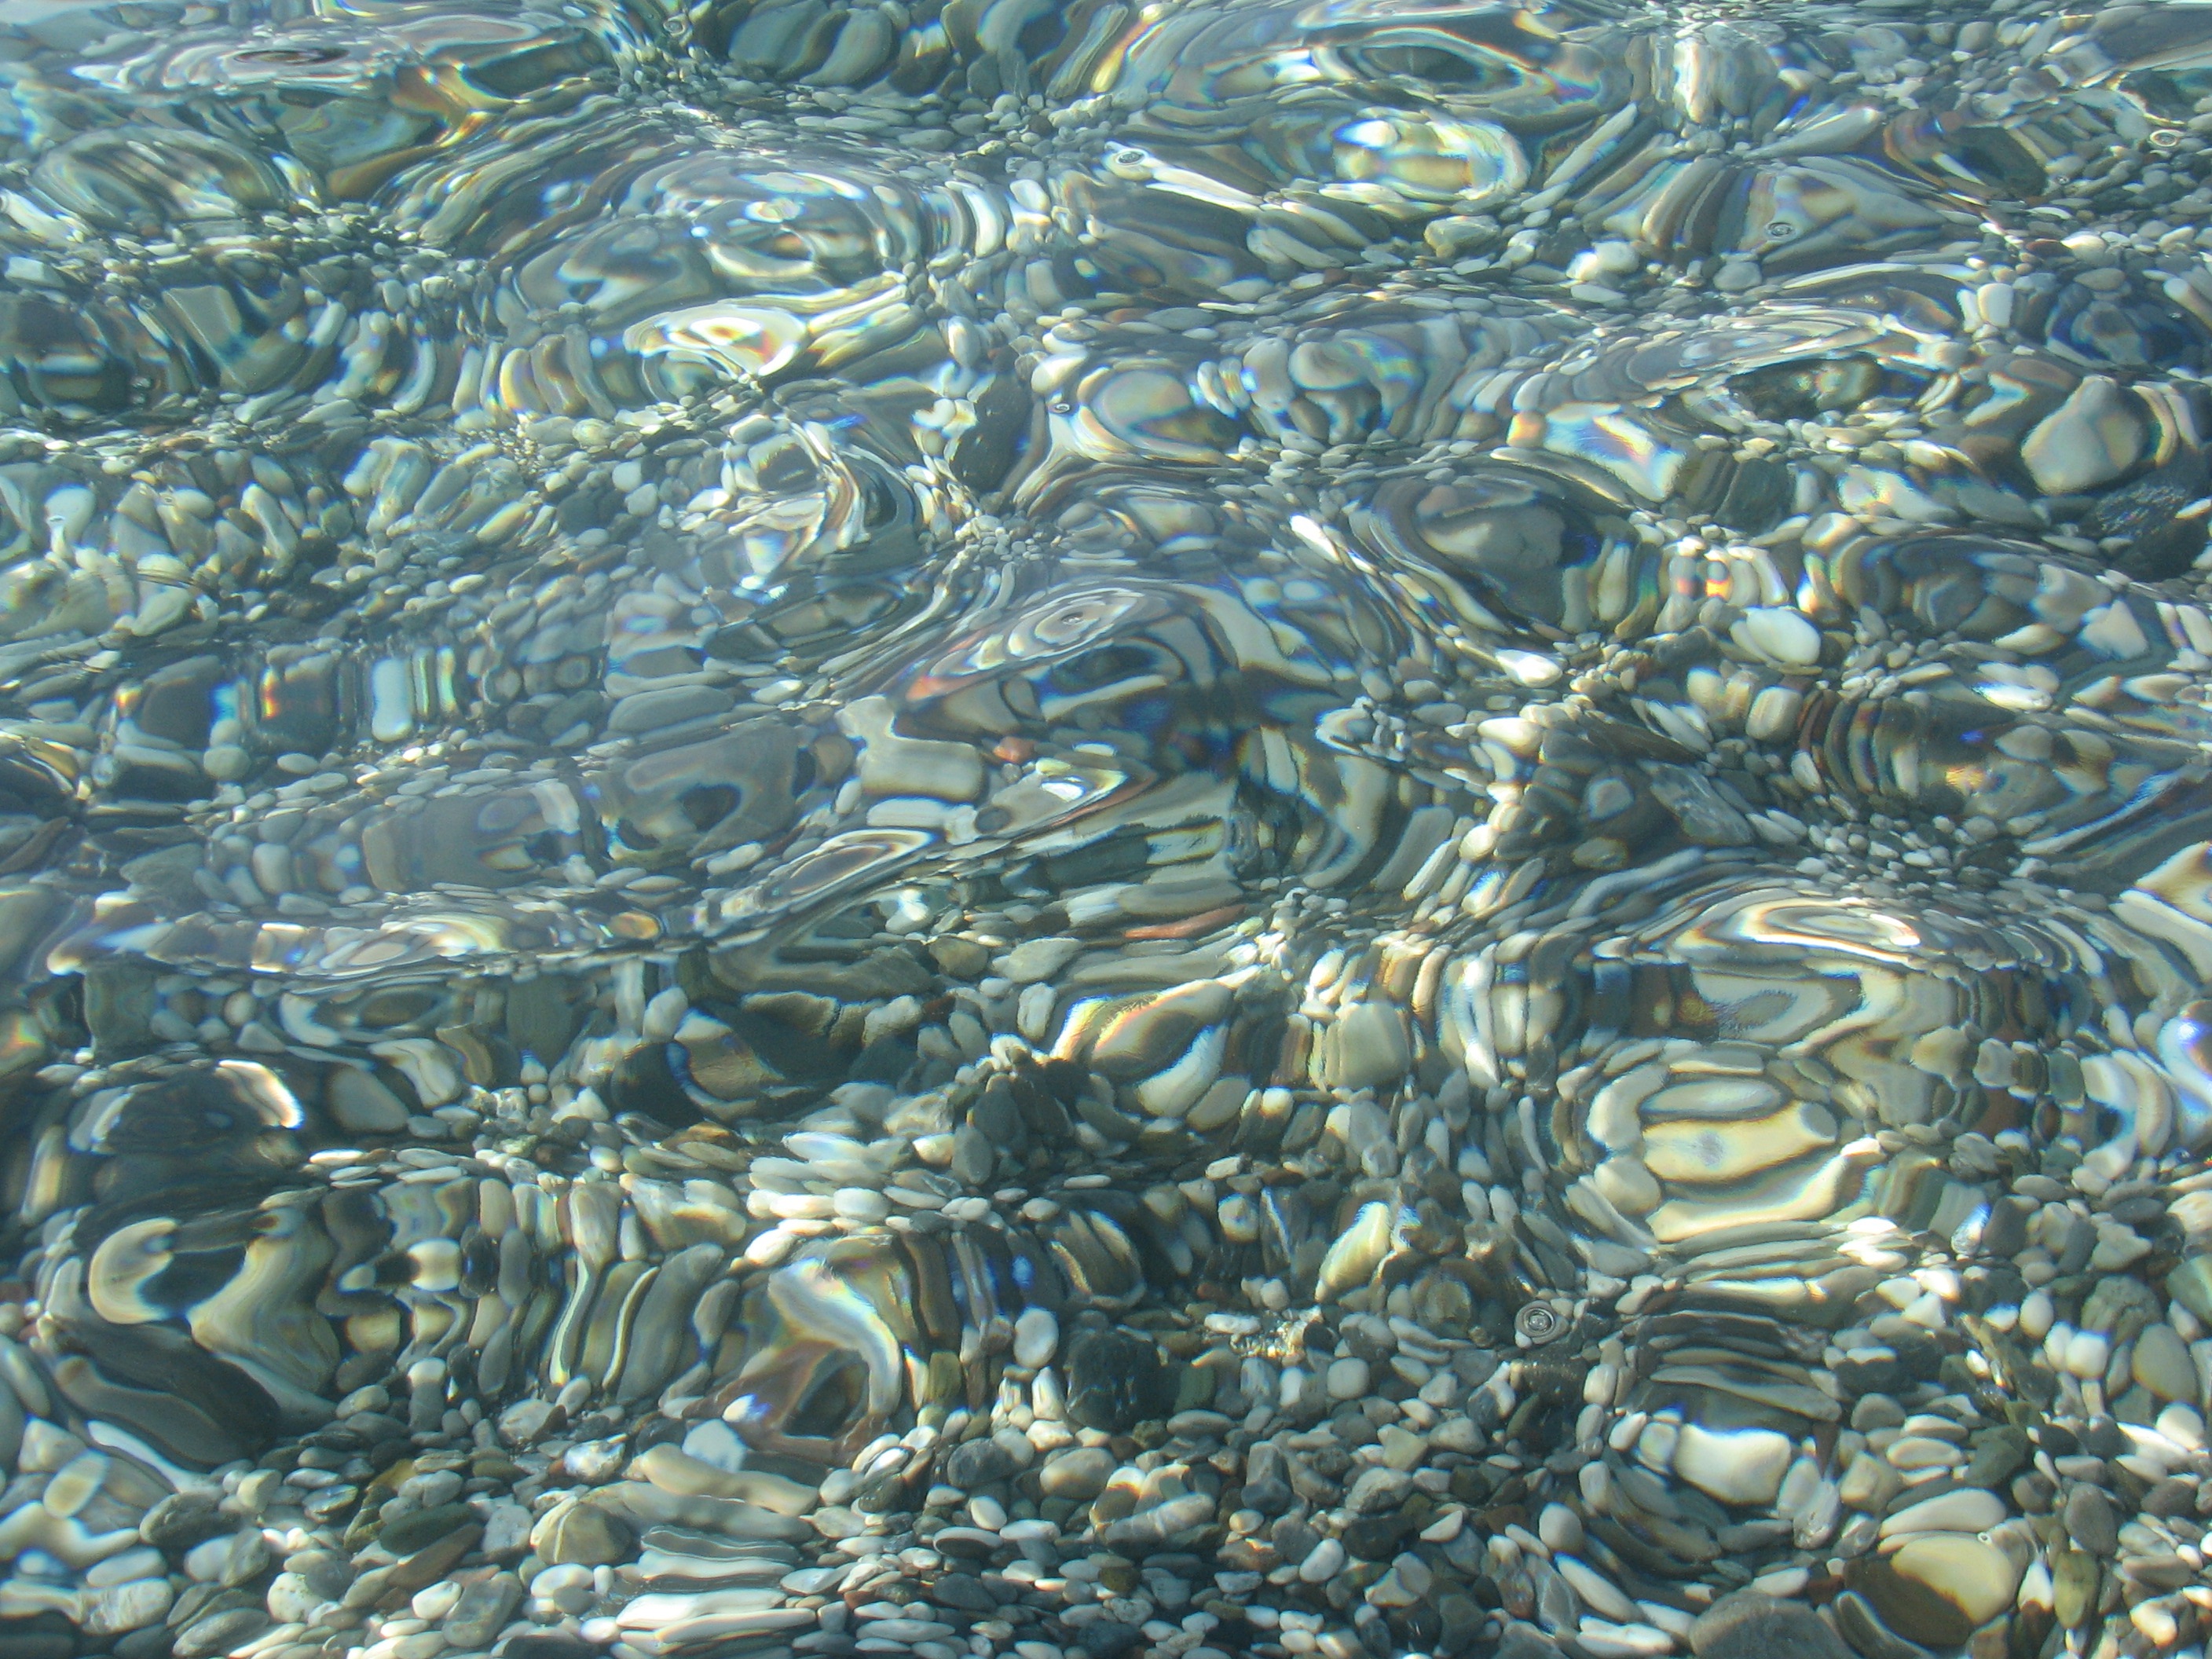
water, clear, seaweed, fish, sardine, algae, scrap, sunflower seed, marine biology, forage fish, straveziu